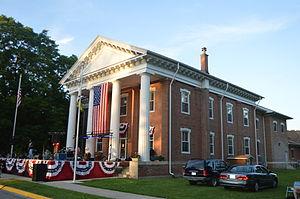
Le village de Hennepin est le siège du comté de Putnam, dans l'Illinois, aux États-Unis. Sa population s’élevait à 757 habitants lors du recensement de 2010.